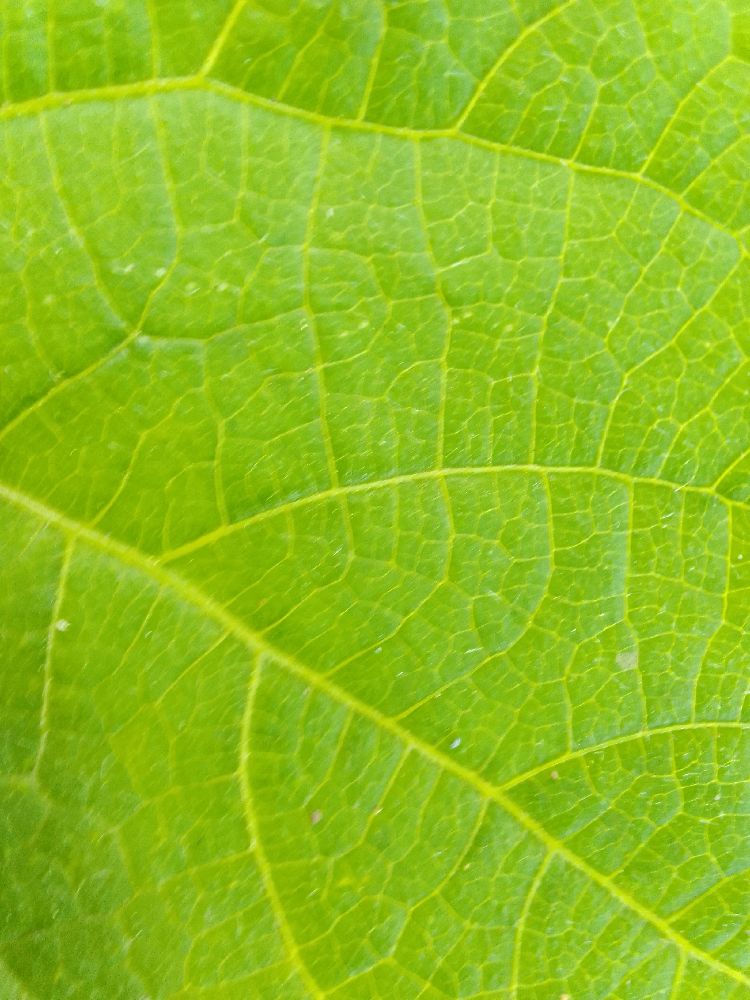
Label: healthy